Aston Manor Road Transport Museum

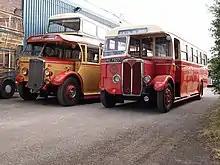
Buses at the Aston Manor Transport Museum

The museum hosted the 40th birthday party of Charles, Prince of Wales, on 14 November 1988, when he formally opened the museum.